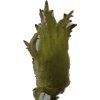
Label: peanut_shell_1x